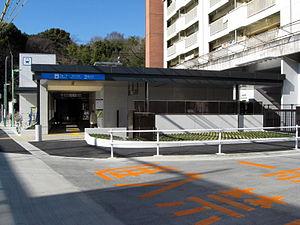
Naruko Kita est une station du métro de Nagoya sur la ligne Sakura-dōri dans l'arrondissement de Tempaku à Nagoya.